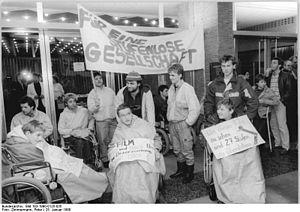
L'accessibilité aux personnes handicapées est la possibilité pour les personnes handicapées d'accéder à un lieu physique ou à des informations.